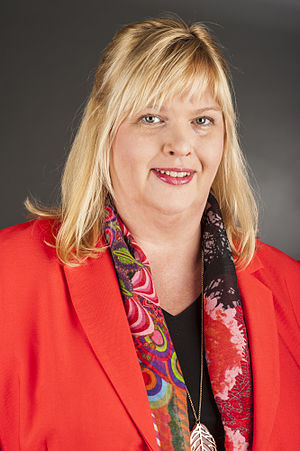
Anna Hedh
Anna Hedh er siden 2004 svensk medlem af Europa-Parlamentet, valgt for Socialdemokraterne.